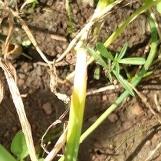
Crop: Onion
Condition: fusarium-d